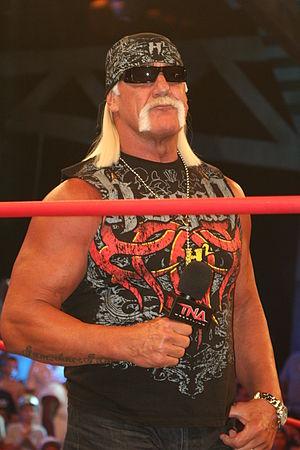
L'édition 2010 de Bound for Glory était la 6ᵉ édition de Bound for Glory, une manifestation annuelle de catch professionnel télédiffusée et visible uniquement en paiement à la séance. L'événement, produit par la fédéraation Total Nonstop Action Wrestling, a eu lieu 10 octobre 2010 à l'Ocean Center de la ville de Daytona Beach, aux États-Unis.
Immortal était un clan de catcheurs heel appartenant à la Total Nonstop Action Wrestling. Le groupe était composé à l'origine de Hulk Hogan, Eric Bischoff, Jeff Jarrett, Jeff Hardy et de Abyss. Le clan Fortune s'allient au groupe avant de le trahir début 2011.
Terry Gene Bollea, plus connu sous le nom d'Hulk Hogan, est un catcheur, acteur et musicien américain. Il travaille actuellement à la World Wrestling Federation\Entertainment en tant qu'ambassadeur.
WCW/nWo Revenge est la suite du jeu vidéo de catch professionnel commercialisé en 1998 sur console Nintendo 64. Il s'agit de la suite du jeu vidéo WCW vs. nWo: World Tour commercialisé en 1997. Comme le jeu précédent, il comprend le système révolutionnaire de jouabilité mis en place par AKI, avec des graphismes améliorés, un meilleur mode championnat, et une large liste de catcheurs.